Articulation (architecture)

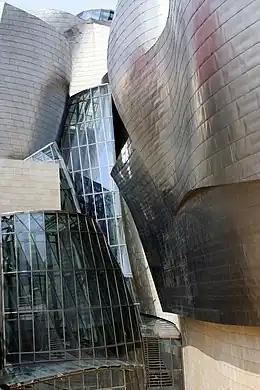
Guggenheim Museum Bilbao

In this structure, fusion and continuity dominate over articulation. The organically shaped curves on the building have been designed to appear random. According to the architect, "the randomness of the curves are designed to catch the light". Thus there is an interaction between space (environment) and form.